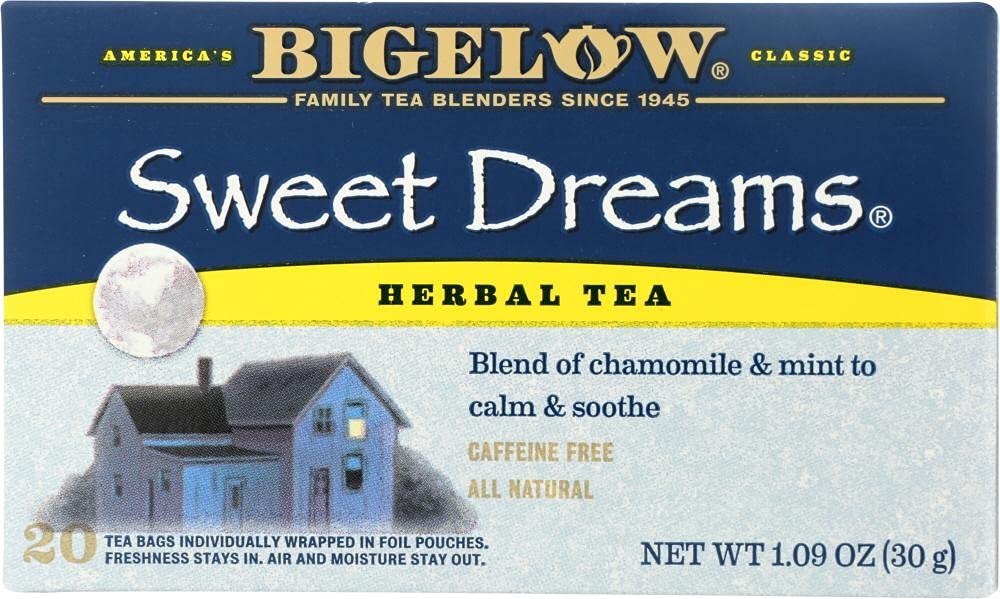
Item Name: Bigelow Tea Sweet Dreams 20bg12
Bullet Point 1: FOR A NIGHT OF SWEET DREAMS: Let this relaxing herbal tea blend soothe you off to sleep. Made with chamomile rose blossoms & mint herbs known for their calming properties as well as their delicious flavor this tea is a classic bedtime tea for a reason.
Bullet Point 2: Individually Wrapped: Bigelow tea always come individually wrapped in foil pouches for peak flavor, freshness, and aroma to enjoy everywhere you go! Gluten-free, calorie-free, & Kosher certified; Bigelow tea delivers on all the health benefits of tea.
Bullet Point 3: Try Every Flavor: There's a Bigelow Tea for every mood and any time of day. Wake up in the morning with English Breakfast, enjoy an afternoon antioxidant boost from Green Tea, or relax & restore with one of our variety of caffeine free herbal teas.
Bullet Point 4: Blended and Packaged in the USA: In 1945 Ruth Campbell Bigelow created our first tea, Constant Comment, a strong, flavorful black tea blended with aromatic orange peel and sweet warming spices. Today, Bigelow is still 100% Family Owned
Bullet Point 5: Uncompromised Quality: Since 1945, Bigelow Tea has been a leader in premium tea and proud to be a Certified B Corporation - meeting the highest verified standards of social and environmental performance, transparency and accountability
Product Description: Save On Bigelow 20 Bag Sweet Dreams Herb Tea. In The Hustle And Hurry That Have Become So Much A Part Of Our Lives, It's Important To Take A Moment At The End Of Each Day To Unwind. Sweet Dreams Herbal Tea, A Blend Of Chamomile And Hibiscus Flowers With Its Mild And Soothing Flavor, Will Add A Peace To Your Night. Gluten Free Kosher. (Note: This Product Description Is Informational Only. Always Check The Actual Product Label In Your Possession For The Most Accurate Ingredient Information Before Use. For Any Health Or Dietary Related Matter Always Consult Your Doctor Before Use.)
Value: 20.0
Unit: Count

Price: 4.14